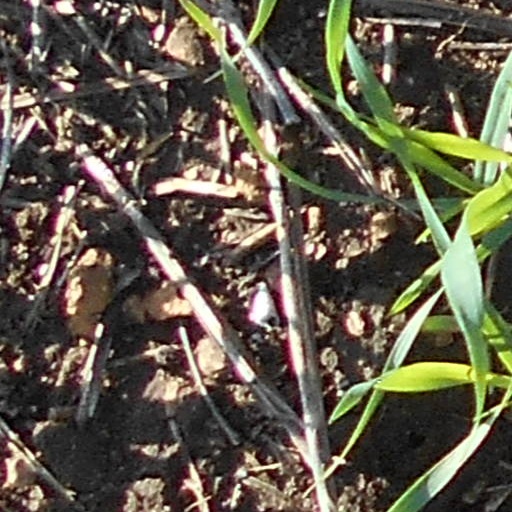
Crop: wheat